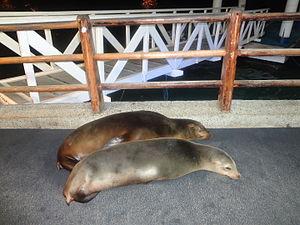
Puerto Isidro Ayora, plus communément appelée Puerto Ayora, est une ville de l'île de Santa Cruz, dans la province des Galápagos en Équateur, bordant Academy Bay. C'est la plus grande ville de l'archipel sans en être le chef-lieu administratif.